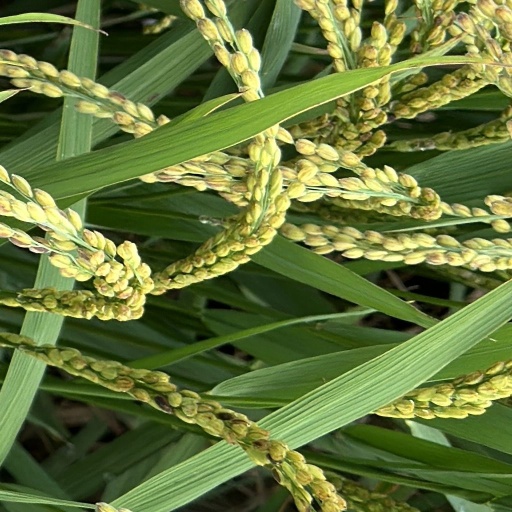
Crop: rice